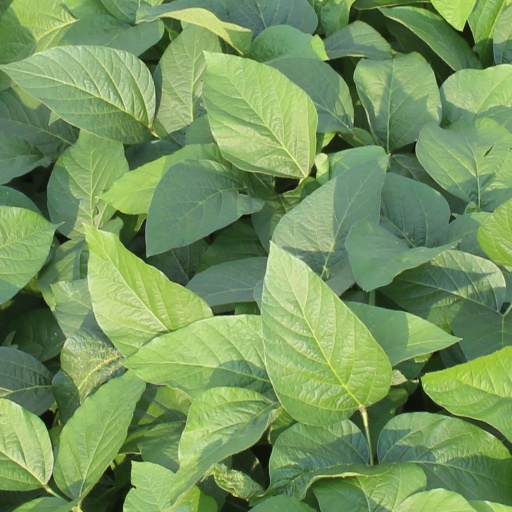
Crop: soybean